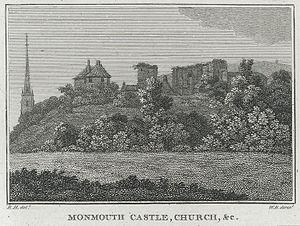
Le château de Monmouth est un château fort situé dans la ville du même nom, chef-lieu du Monmouthshire, au sud-est du pays de Galles. Il s'agit d'un monument classé Grade I.